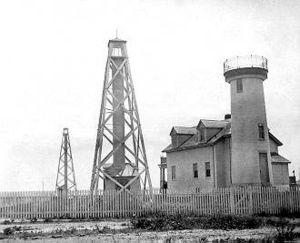
Les phares de Nantucket Harbor Range sont des feux d'alignement actifs construits en 1908 pour guider les navires dans l'étroit chenal qui mène au port de Nantucket, dans le Comté de Nantucket.